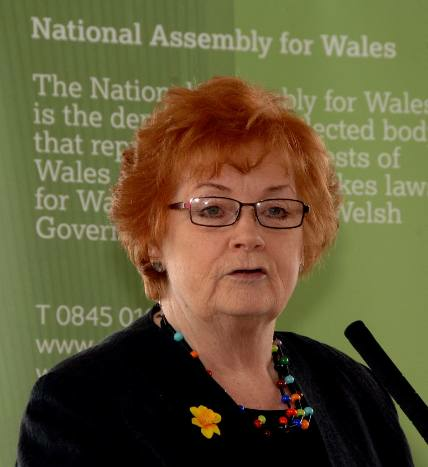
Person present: Yes